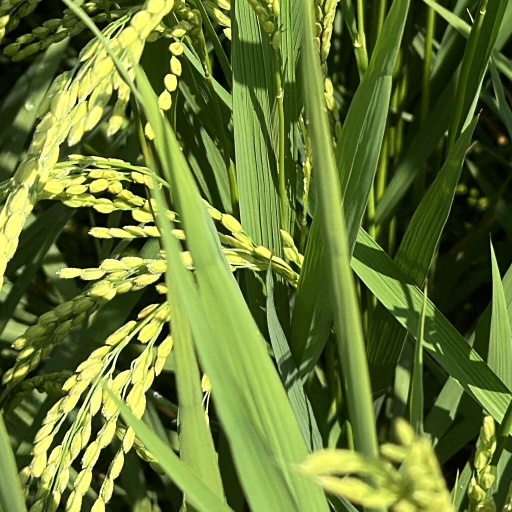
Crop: rice